Fauna of California

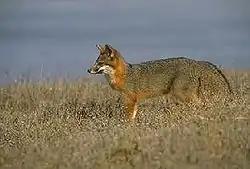
The Channel Island fox is native to six of the eight Channel Islands of California. There are six subspecies of the fox, each unique to the island it lives on.

More than 2000 species of plants and animals can be found within the Channel Islands National Park, which consists of five of the eight islands that compromise the Channel Islands. Three mammals are endemic to the archipelago: the Channel Islands fox, the deer mouse, and the Channel Islands spotted skunk. Introduced mammal species include feral pigs, cats, rats, deer, cattle, the Santa Cruz sheep, and the Catalina Island bison herd.